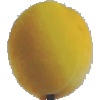
Label: Peach 2